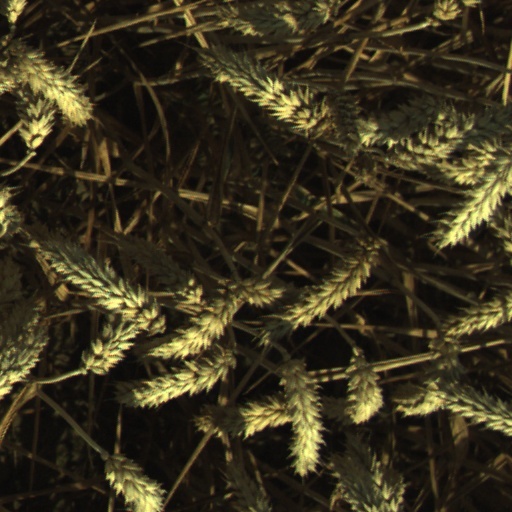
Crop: wheat